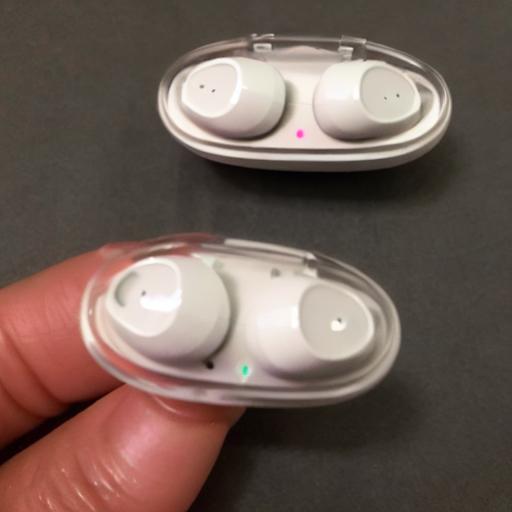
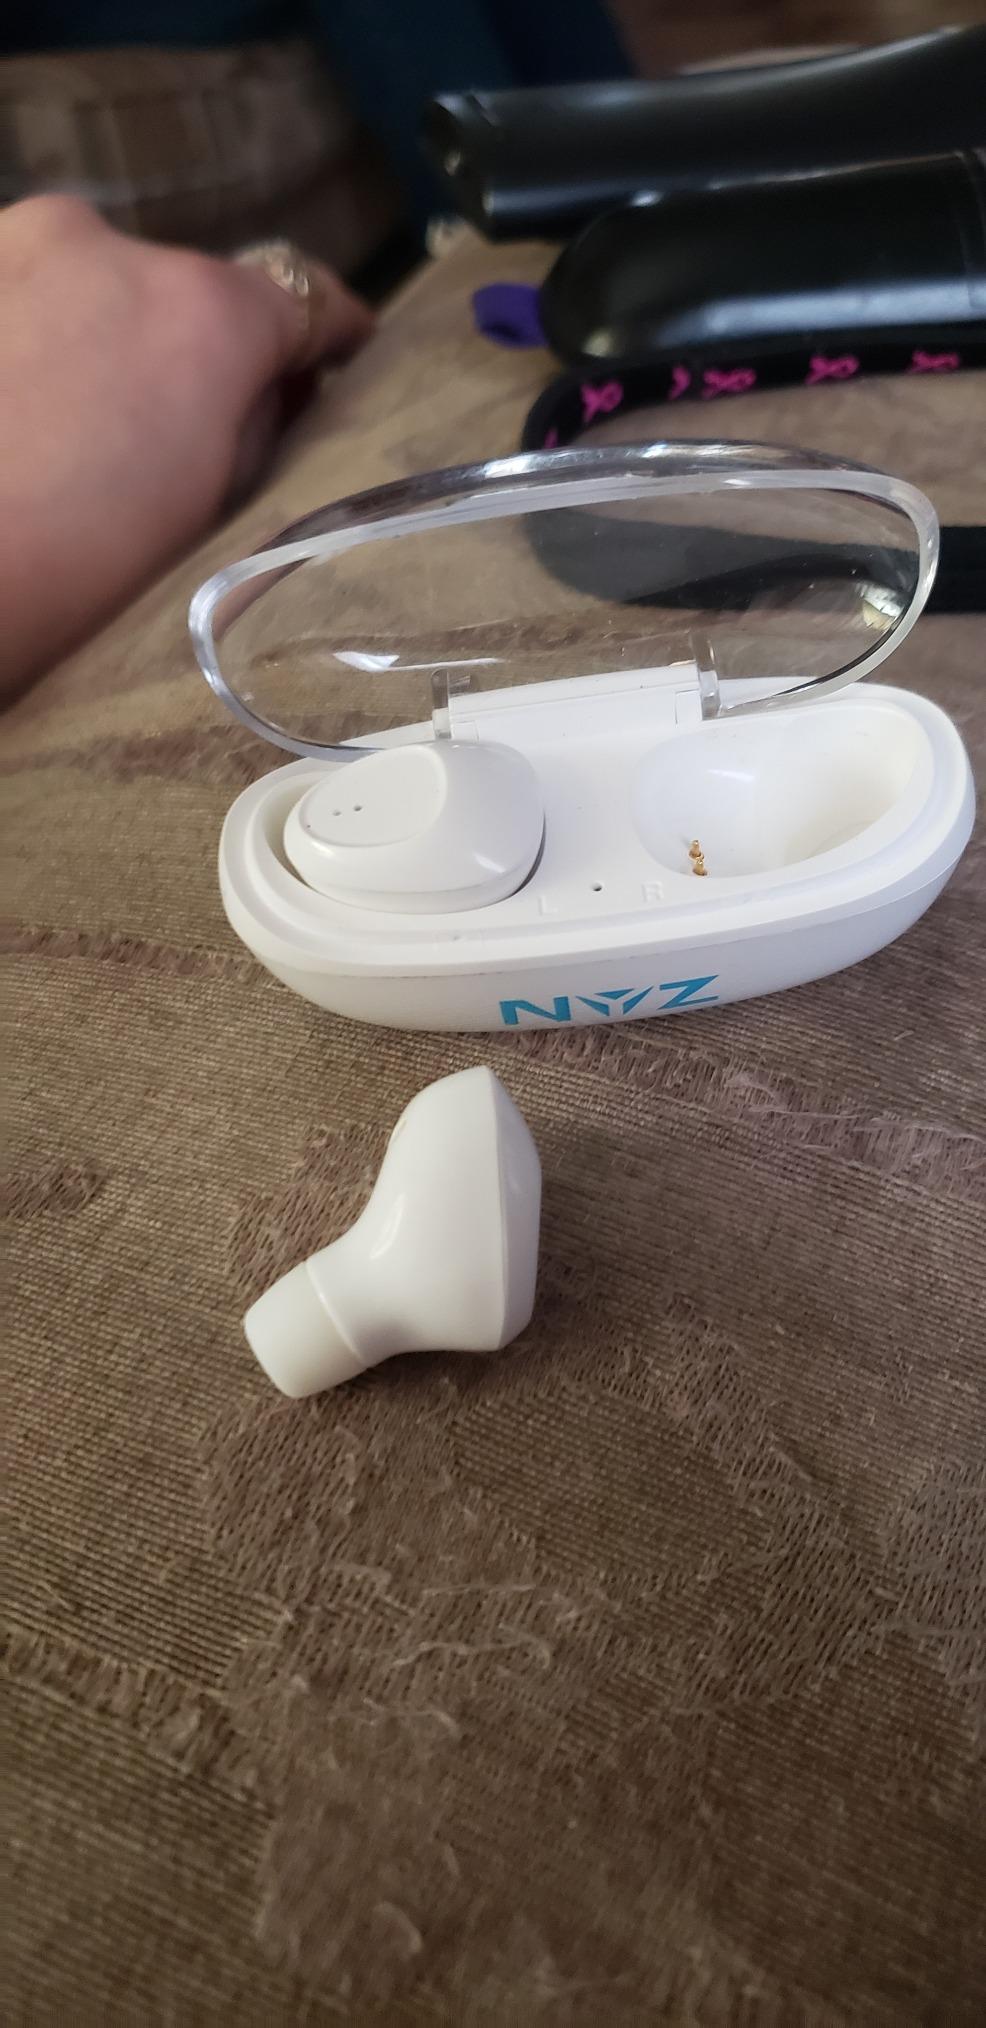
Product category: earbuds
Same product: no